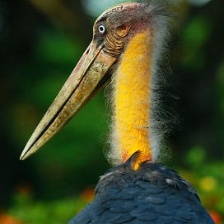
Species: LESSER ADJUTANT
Scientific name: LEPTOPTILOS JAVANICUS
ImageNet parent category: white_stork